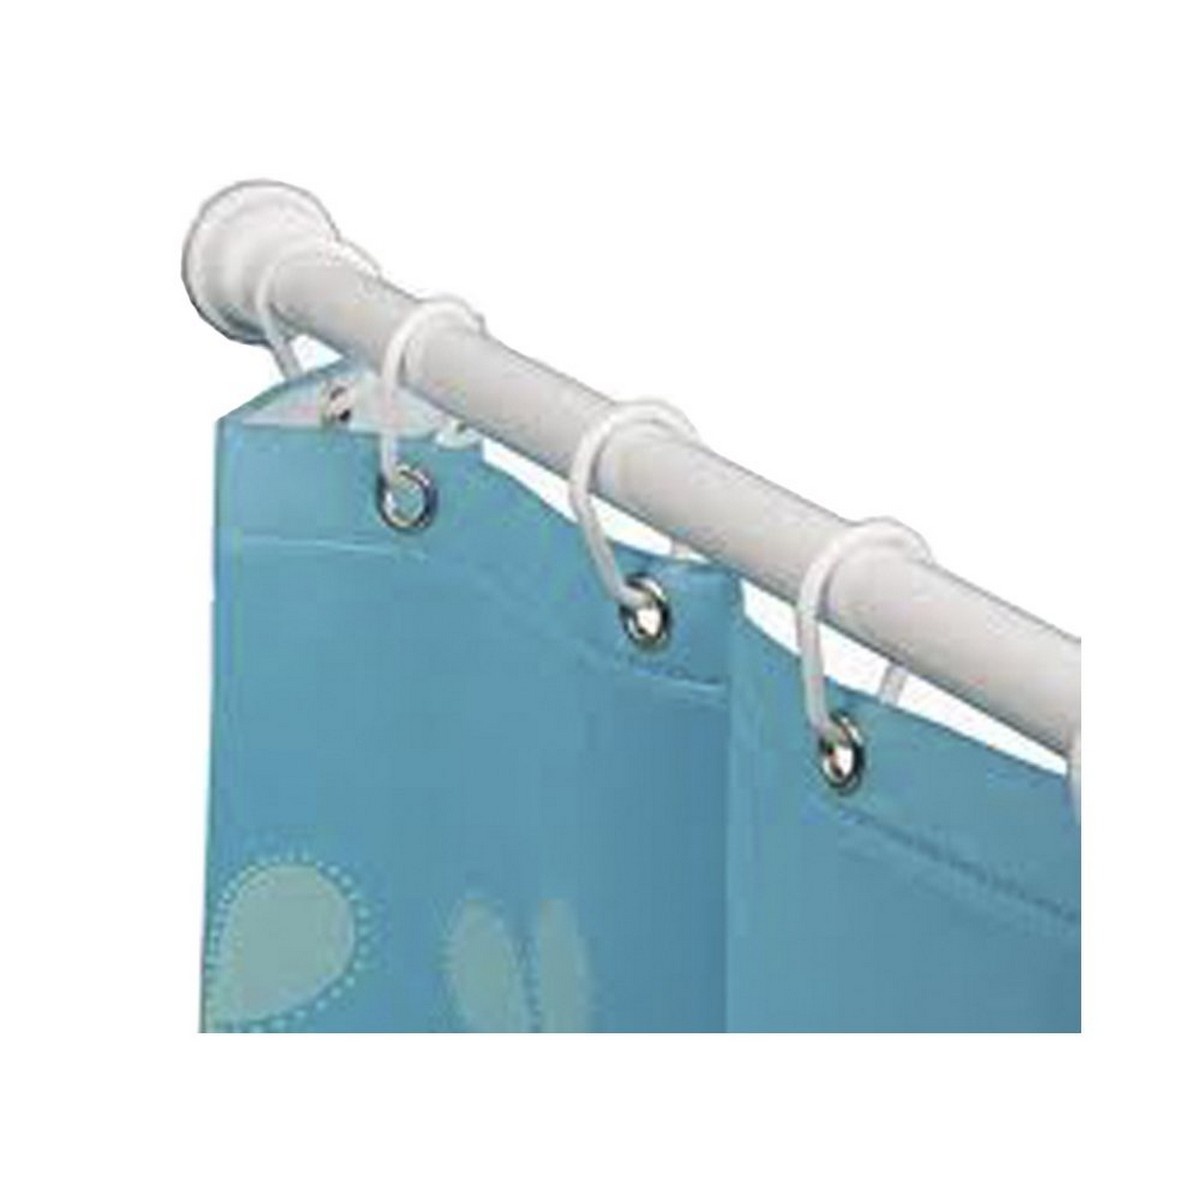
Bară de Perdea Mirtak Alb polipropilenă (125 x 220 cm)
Dacă vă place să îngrijiți fiecare detaliu din casă și să aveți ultimele produse în vogă care vă vor face viața mai ușoară, cumpărați Bară de Perdea Mirtak Alb polipropilenă (125 x 220 cm) la cel mai avantajos preț. Culoare: Alb Multicolor Material: polipropilenă Dimensiuni aprox.: 125 x 220 cm Greutate: 0,32 Kg
Brand: Mirtak
Category: Home & Garden > Household Supplies > Laundry Supplies > Drying Racks & Hangers > Drying Hangers